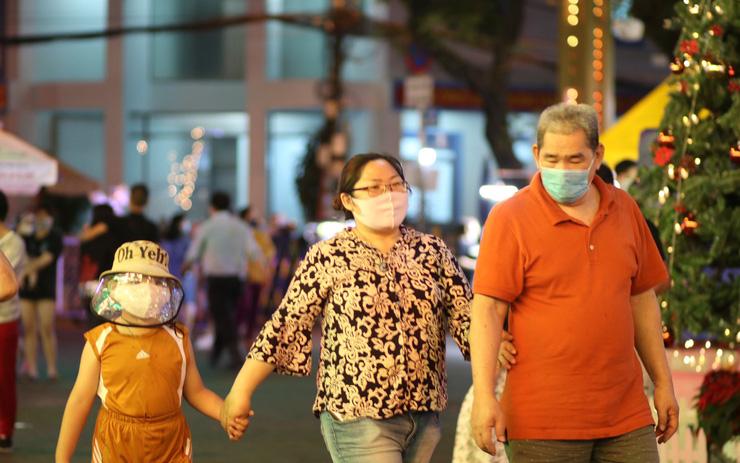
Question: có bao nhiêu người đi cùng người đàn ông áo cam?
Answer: có hai người